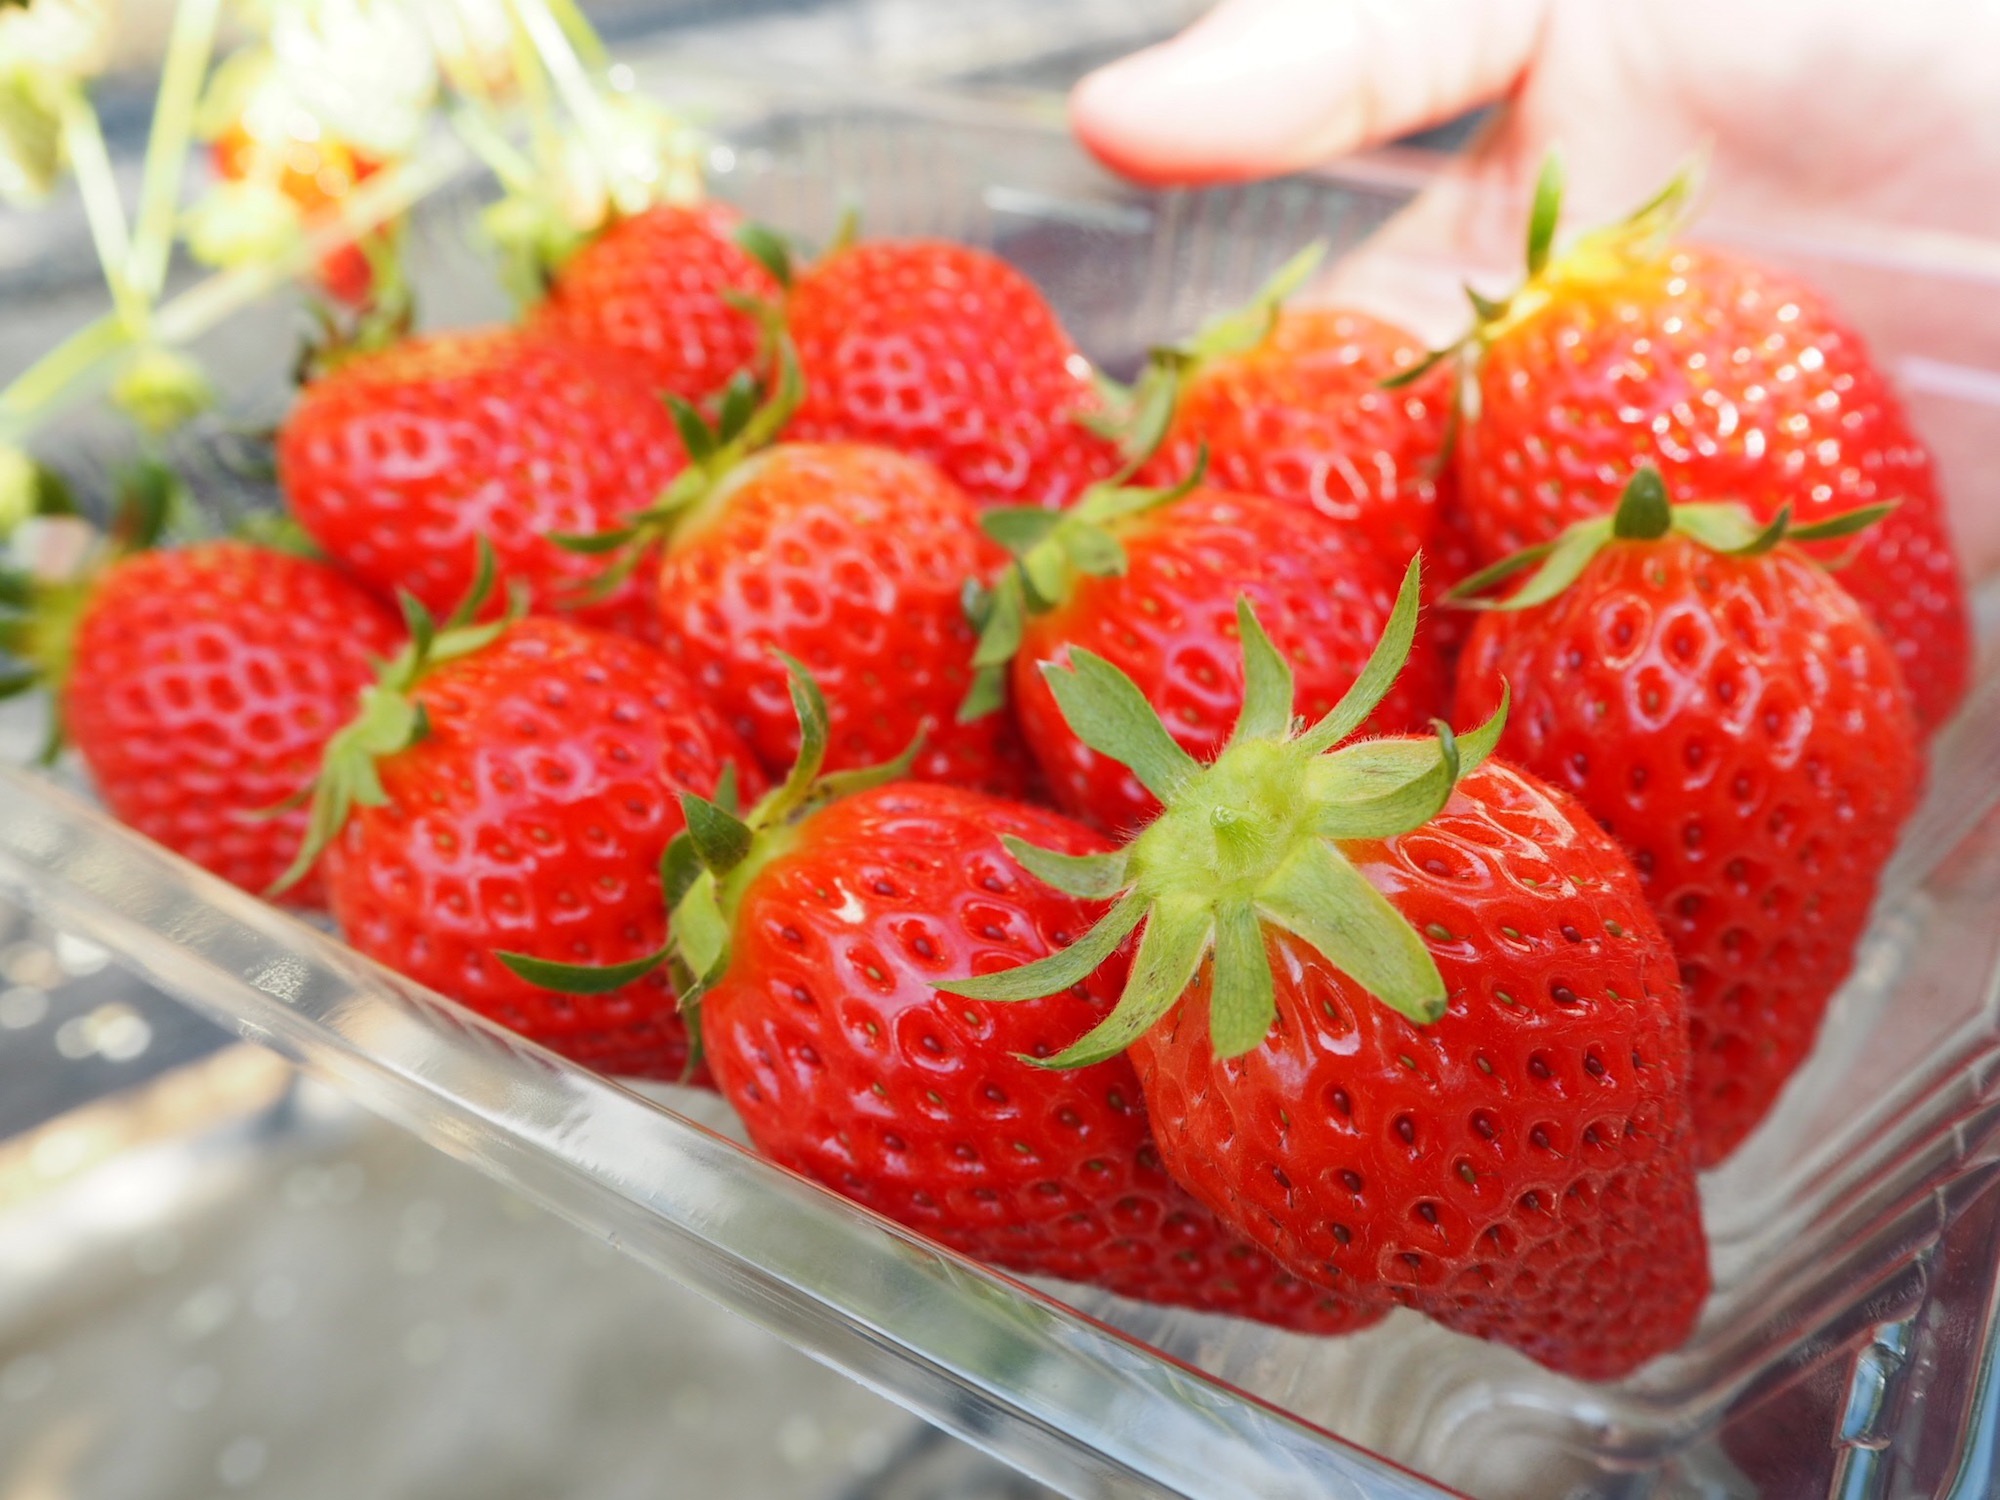
plant, fruit, berry, food, red, produce, strawberry, strawberries, frutti di bosco, amao strawberry